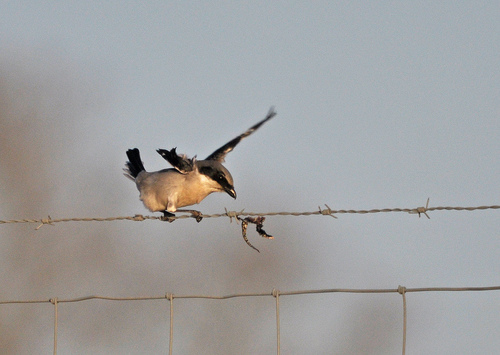
this very small bird has a black beak, and a white body with open wings.
this bird has a short curved bill, a white throat, and black feet.
a bird with a white body black tarsus and dark gray wings and head.
the tiny bird is white all over with black wings, tail, and beak.
a medium sized bird with a black tail, and a bill that curves downwards
this bird has wings that are brown and has a yellow belly
this bird has a small light gray body with a black beak and black tipped wings and tail.
this bird had a white belly, grey back, and a black stripe in between.
this is a gray bird with a black tail that's sticking upwards, the head is dark gray and beak is black.
this bird has a orange and white colored breast and a small blunt bill
Species: Loggerhead Shrike